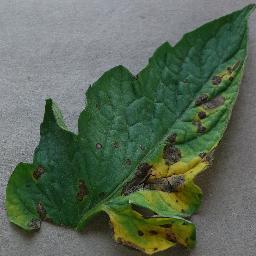
Label: Tomato___Early_blight